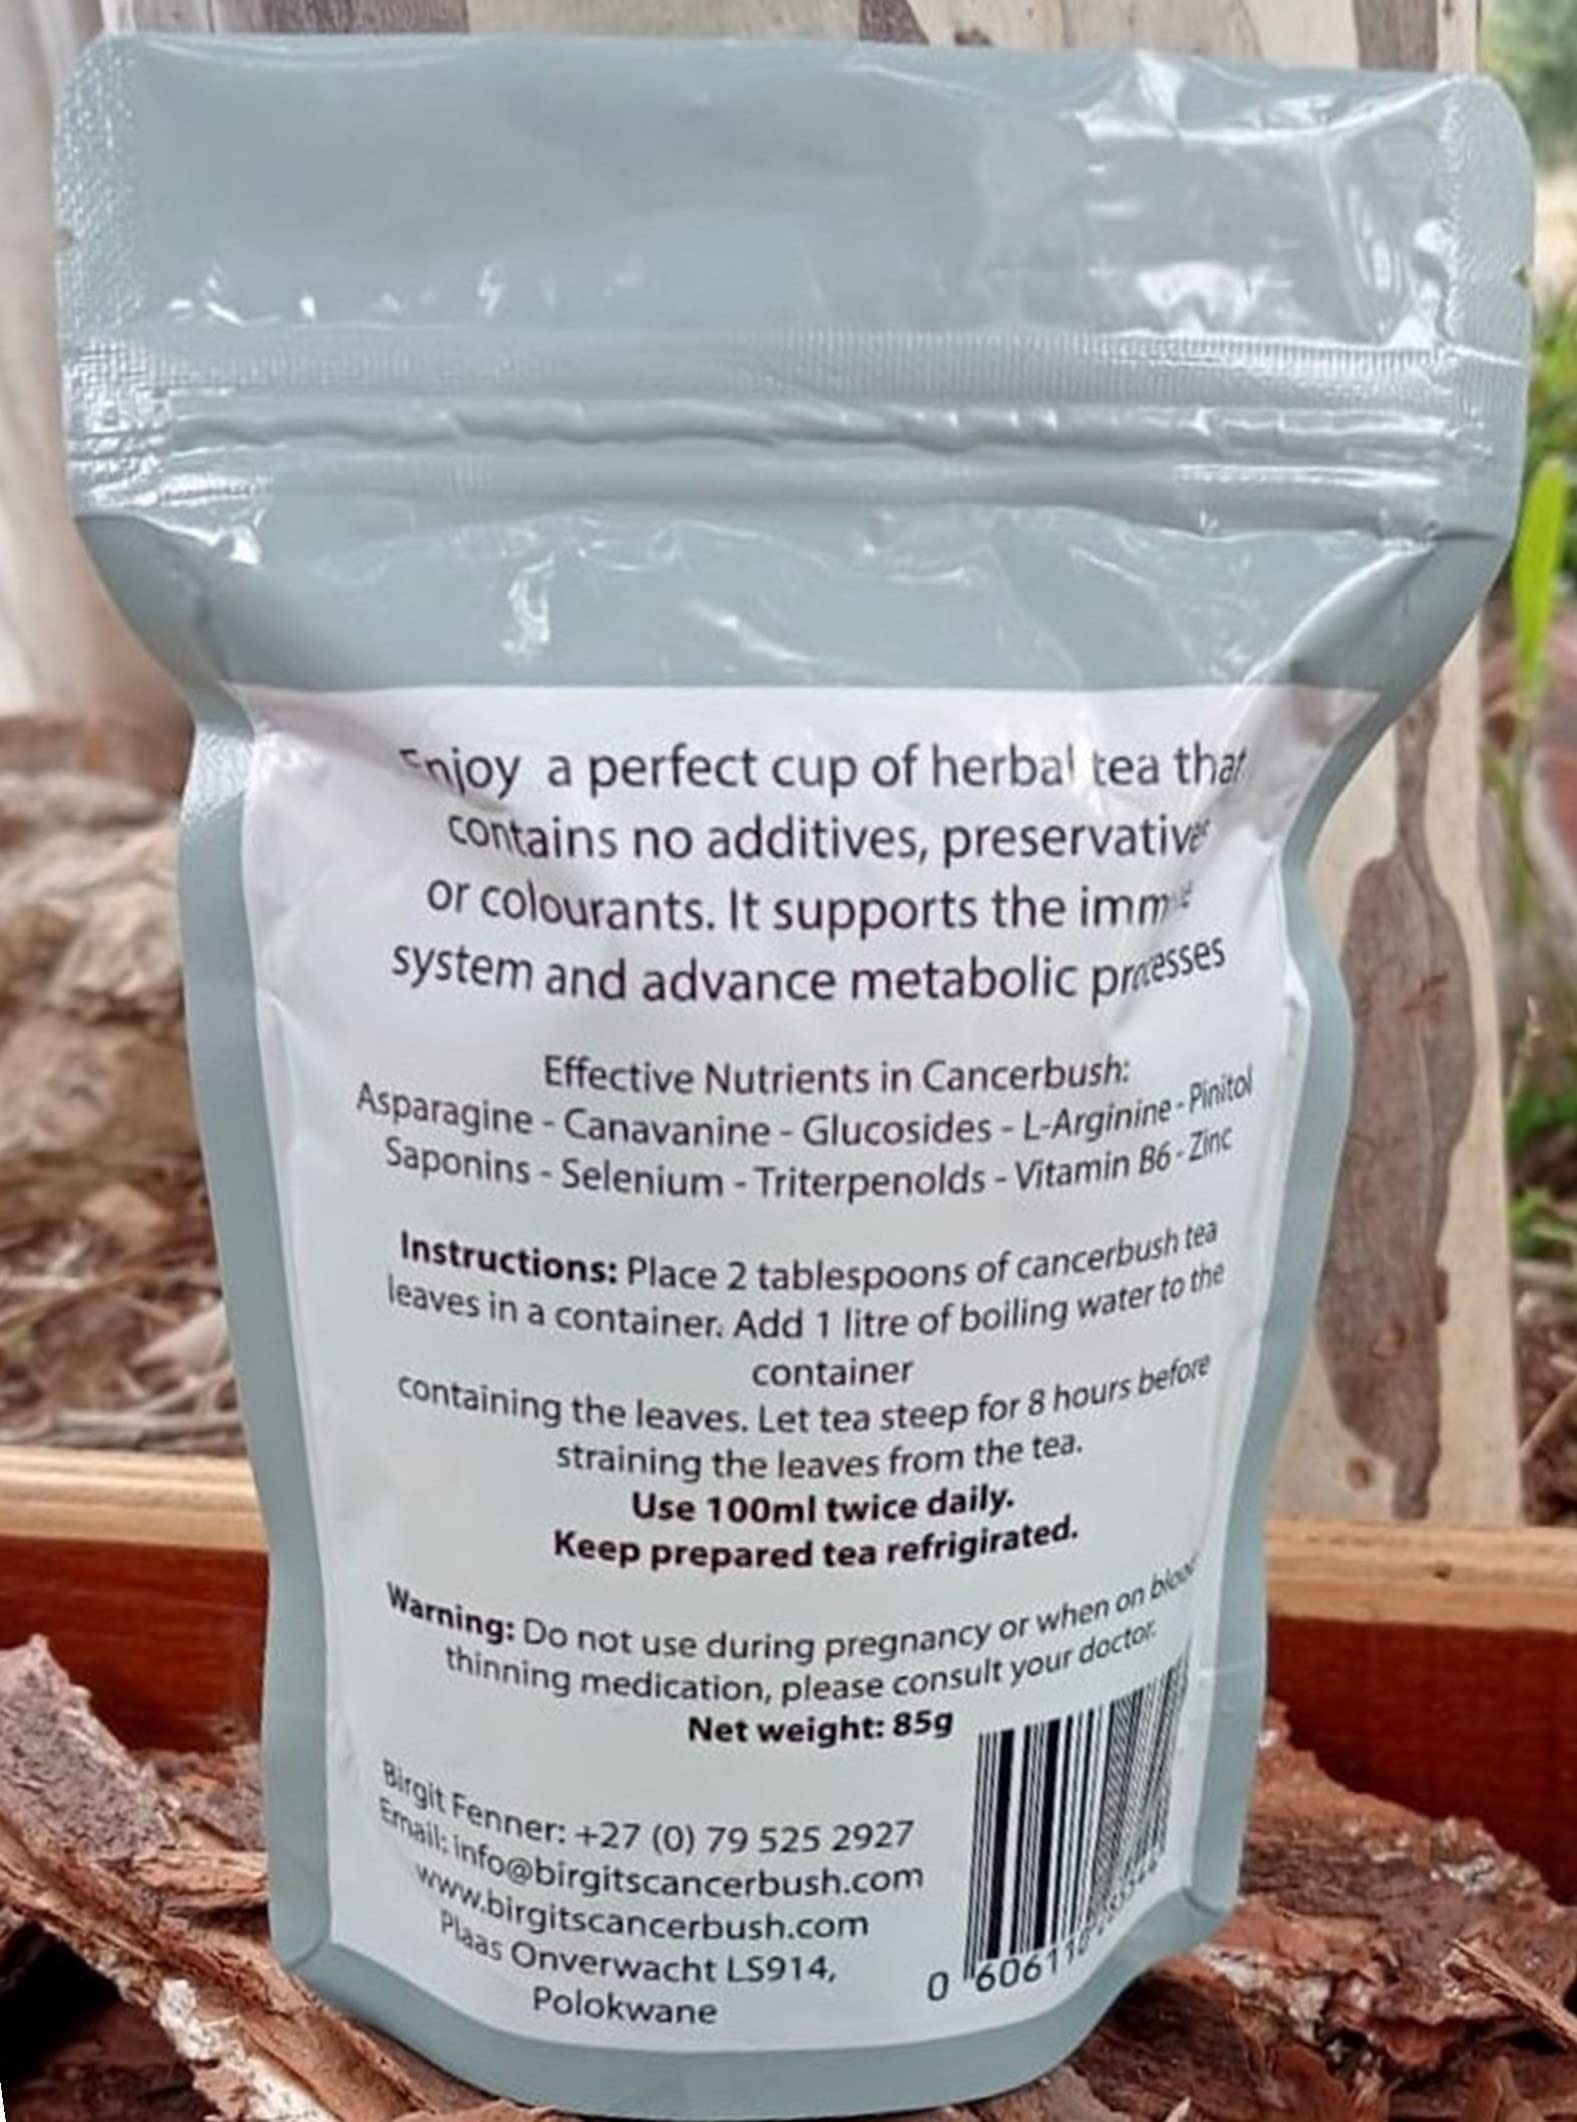
Item Name: BIRGIT'S Cancer Bush Tea (Sutherlandia Frutescens)
Bullet Point 1: Advancement of metabolic processes and support of the immune system.
Bullet Point 2: Cancer Bush Tea is traditionally used as a natural tonic to prevent and assist in the treatment of many ailments.
Bullet Point 3: Effective Nutrients in Cancer bush: Asparagine, Canavanine, Glucosides, L-Arginine, Pinitol, Saponins, Selenium, Triterpenoids, Vitamin B6, Zinc
Bullet Point 4: For more information please visit: www.birgitscancerbush.com
Bullet Point 5: Number of items: 1
Bullet Point 6: Unit count type: Ounce
Product Description: Steeped in tradition and rich in nutrients, Cancer Bush Tea is a timeless Southern African herbal remedy crafted from the leaves and stems of the revered Sutherlandia Frutescens Plant. For centuries, generations have cherished this unique tea as a restorative tonic, harnessing its natural goodness to: - Nurture immune balance - Soothe inflammation - Fortify the body's innate defenses This ancient remedy is a treasure trove of bioactive compounds, carefully brewed to unlock its full potential and support overall health and wellbeing. Savor the wisdom of the ages with every cup.
Value: 2.9983
Unit: Ounce

Price: 23.71